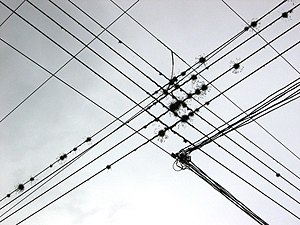
Metal-wire
Overledninger.
"En metal-wire eller en metaltråd er en enkelt, typisk cylindrisk, fleksibel kordel eller tynd cylinder af metal. Metaltråde bliver anvendt til at bære mekaniske belastninger eller elektricitet og telekommunikationssignaler. Metaltråde bliver almindeligvist lavet ved at trække metallet gennem et hul i en ""trækkeplade"". Metaltrådsmål kommer i forskellige standardstørrelser.